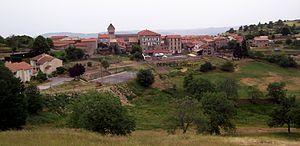
le village de Nozières.
Nozières est une commune française, située dans le département de l'Ardèche en région Auvergne-Rhône-Alpes. Le village est notamment connu pour être traversé chaque année en juin par la course cycliste l'Ardéchoise. La commune organise également annuellement la Fête de la framboise.